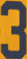
Number: 3